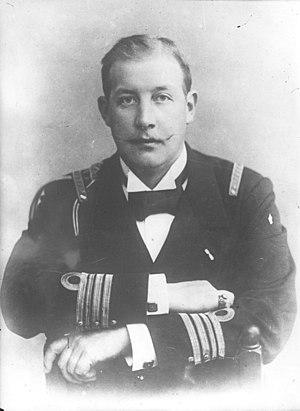
Prince Georges de Grèce.
Marie Bonaparte, princesse Bonaparte, puis, par son mariage, princesse de Grèce et de Danemark, est née le 2 juillet 1882 à Saint-Cloud et morte le 21 septembre 1962 à Gassin, en France. Arrière-petite-fille de Lucien Bonaparte et épouse du prince Georges de Grèce, c'est une femme de lettres, une mécène et une psychanalyste disciple de Sigmund Freud, dont elle a contribué à diffuser le travail en France et en Grèce.